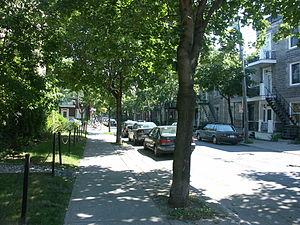
Rue résidentielle typique du plateau Mont-Royal, près du parc Laurier, à Montréal
Le Plateau-Mont-Royal, ou le Plateau, est un arrondissement et un quartier résidentiel central de la ville de Montréal au Québec. Il est situé sur le versant est du Mont Royal sur un plateau surplombant le centre-ville de Montréal délimité par la rue Sherbrooke. Il est bordé par les arrondissements Rosemont–La Petite-Patrie au nord, Mercier–Hochelaga-Maisonneuve à l'est, Ville-Marie au sud, et Outremont à l'ouest. On y comptait 104 000 habitants en 2016 répartis dans 8,1 km².